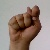
The image shows a hand gesture representing the letter 'T' in Indian Sign Language.